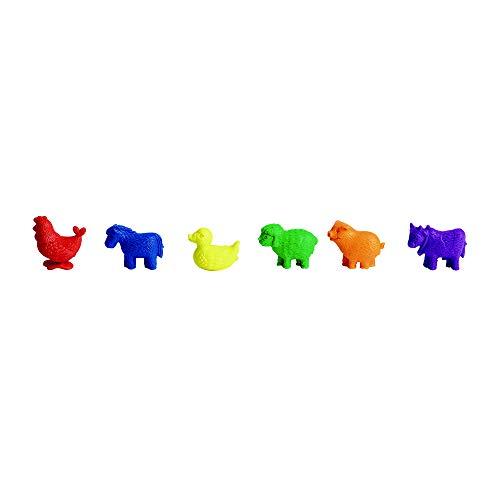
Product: Excellerations Math Manipulatives Set of 108 Farm Animal Counters 1.5" -2", STEM Educational Toy for Mathematics, Preschool
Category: Toys & Games | Learning & Education | Counting & Math Toys
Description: EDUCATIONAL: These assorted farm animal counters are a fun and colorful educational toy for kids learning to count.
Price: $28.92
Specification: Shipping Weight: 2.1 pounds (View shipping rates and policies)|ASIN: B01I0E3O5U|Item model number: FARMCNT|    #2282    in Counting & Math Toys    |    #9322    in Preschool Learning Toys